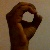
The image shows a hand gesture representing the letter 'O' in Indian Sign Language.